Kleiver Tunnel

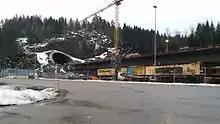
The tunnel's western entrance and the Paulertjønn Bridge during construction in 2016

The Kleiver Tunnel is long. The eastern entrance is located at Farriseidet on the shores of the lake Farris, next to where the E18 crosses over from the Farris Bridge to Martineåsen Tunnel. The western entrance is situated at Paulertjønn. At this side the tracks immediately to from the tunnel onto the Paulertjønn Bridge.